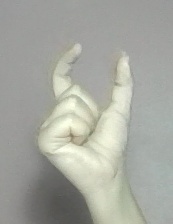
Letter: nun